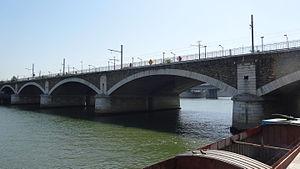
Vue du pont National de Paris depuis le quai Panhard et Levassor.
Le pont National est un pont routier et ferroviaire franchissant la Seine.